Terrence J. O'Shaughnessy

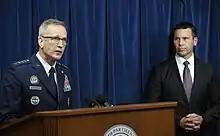
O'Shaughnessy (left) speaks at the Department of Homeland Security in October 2018

2. September 1987 – August 1988, student, T-38 lead-in fighter training and F-16 training, Holloman AFB, N.M., and Luke AFB, Ariz.